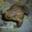
Label: frog